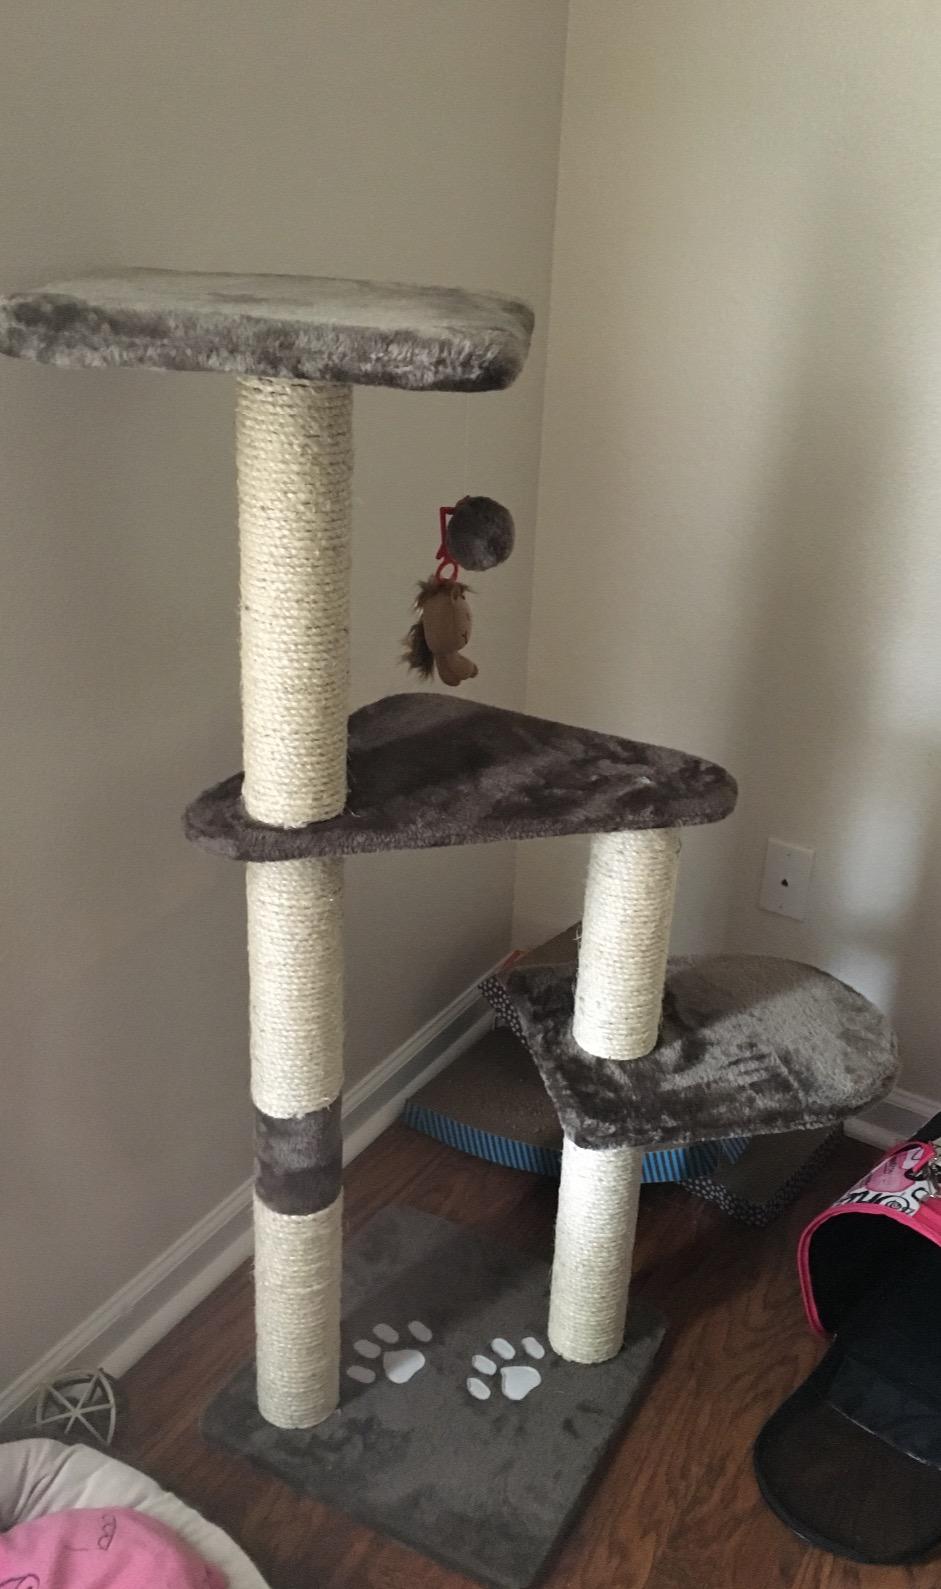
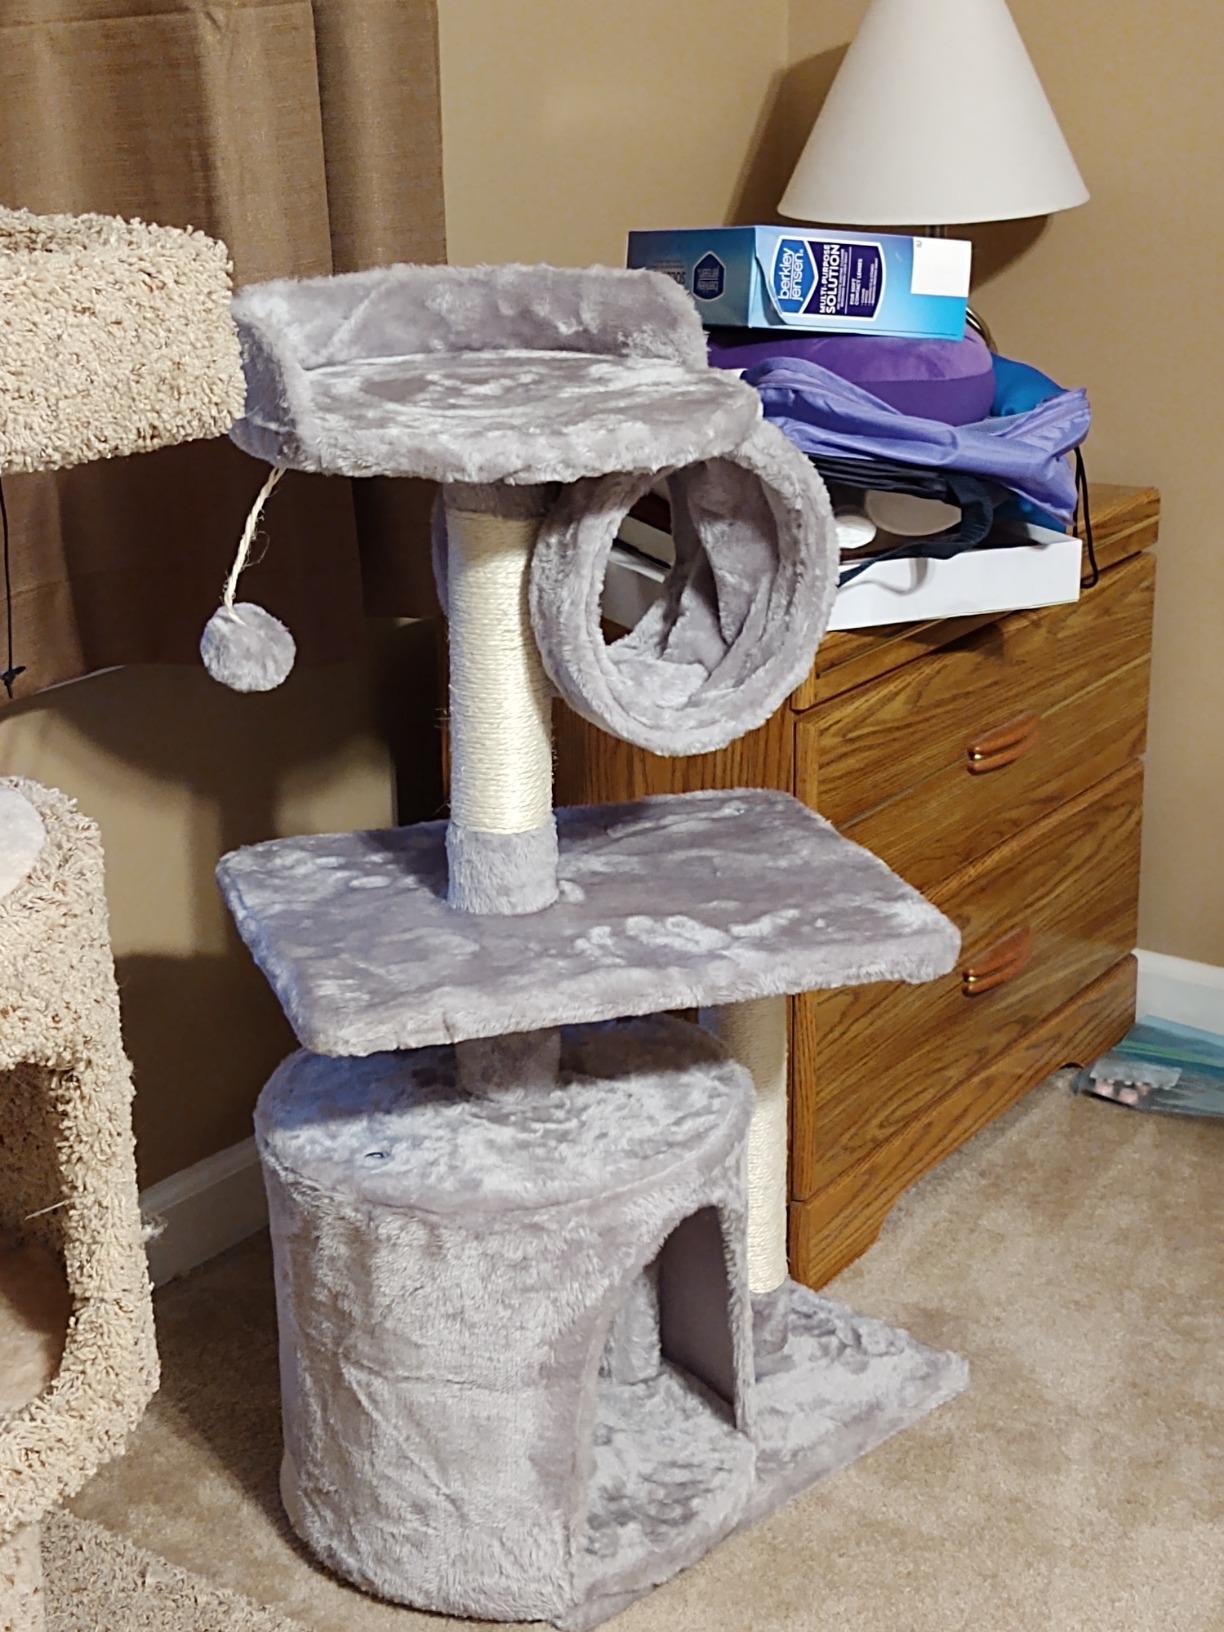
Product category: items_cat tree
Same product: no